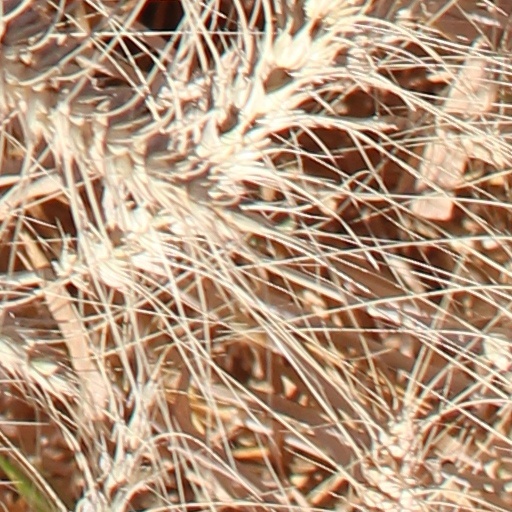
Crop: wheat